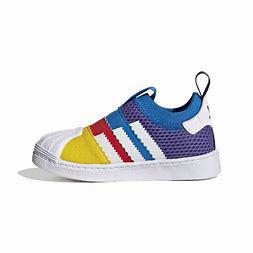
Brand: adidas
Model: originals Adidas Originals Superstar 360 I